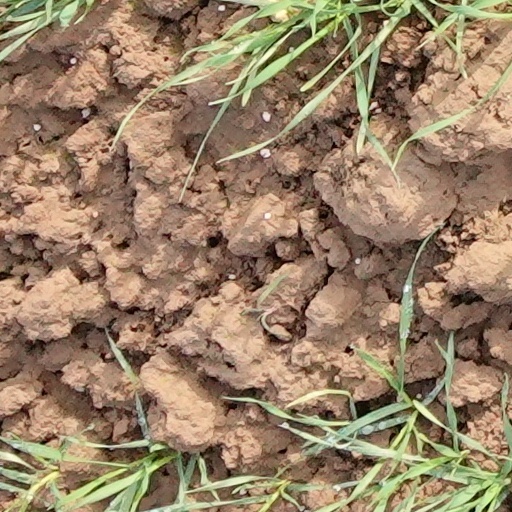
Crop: wheat